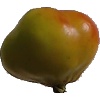
Label: Apple Red Yellow 2